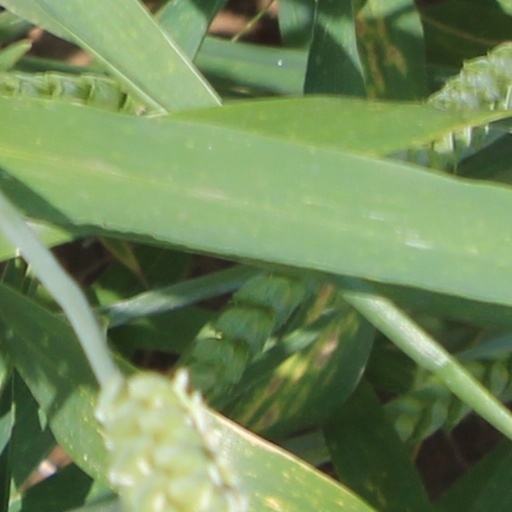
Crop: wheat